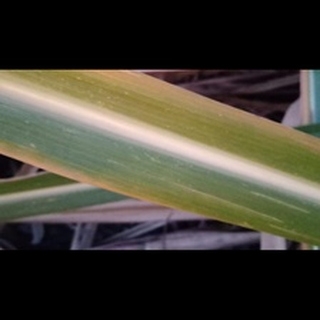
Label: sugarcane_yellow_leaf_disease